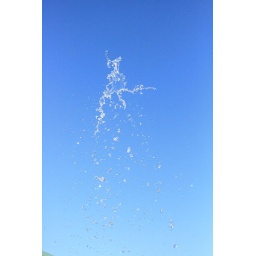
water in the sky